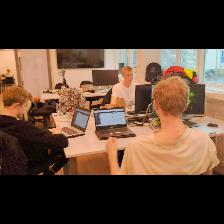
Label: Human